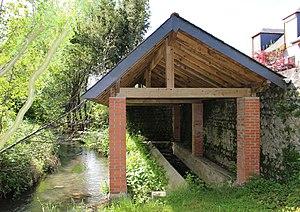
Lavoir d'Horgues (Hautes-Pyrénées)
La liste des lavoirs des Hautes-Pyrénées présente les lavoirs situées dans le département français des Hautes-Pyrénées.
Horgues est une commune française située dans le département des Hautes-Pyrénées, en région Occitanie.